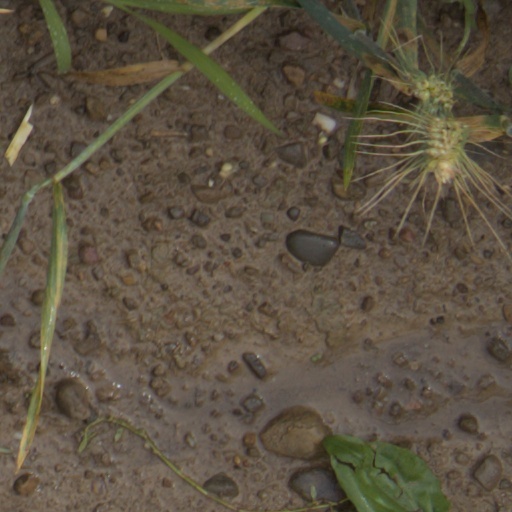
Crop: wheat